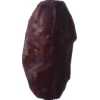
Label: dates